Case Western Reserve University

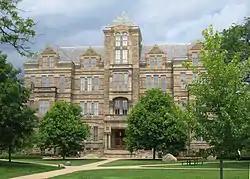
Adelbert Hall

Case Western Reserve University is a member of the Association of American Universities and is classified among "R1: Doctoral Universities – Very high research activity". Following is a partial list of major contributions made by faculty, staff, and students at Case Western Reserve since 1887: